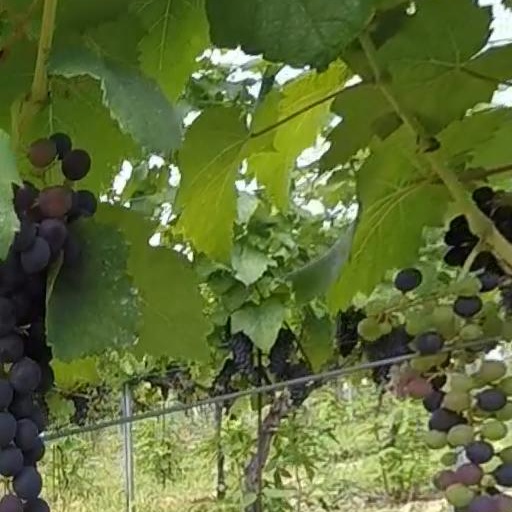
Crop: grape